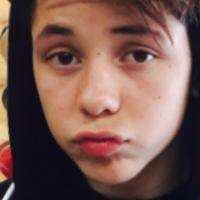
Age group: age 11-20